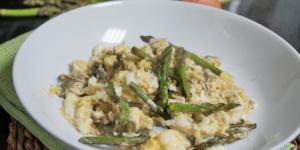
revuelto de esparragos trigueros